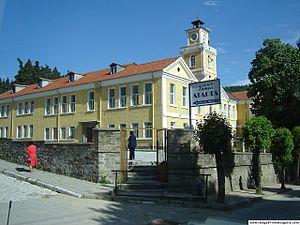
Tchepelare est une ville et une station de sports d'hiver réputée du sud de la Bulgarie, dans le massif des Rhodopes. Elle se trouve dans l'oblast de Smoljan, à 10 km environ au nord du complexe de sports d'hiver de Pamporovo et à environ 75 km au sud de Plovdiv. La ville est le centre administratif de l'obština de Čepelare.